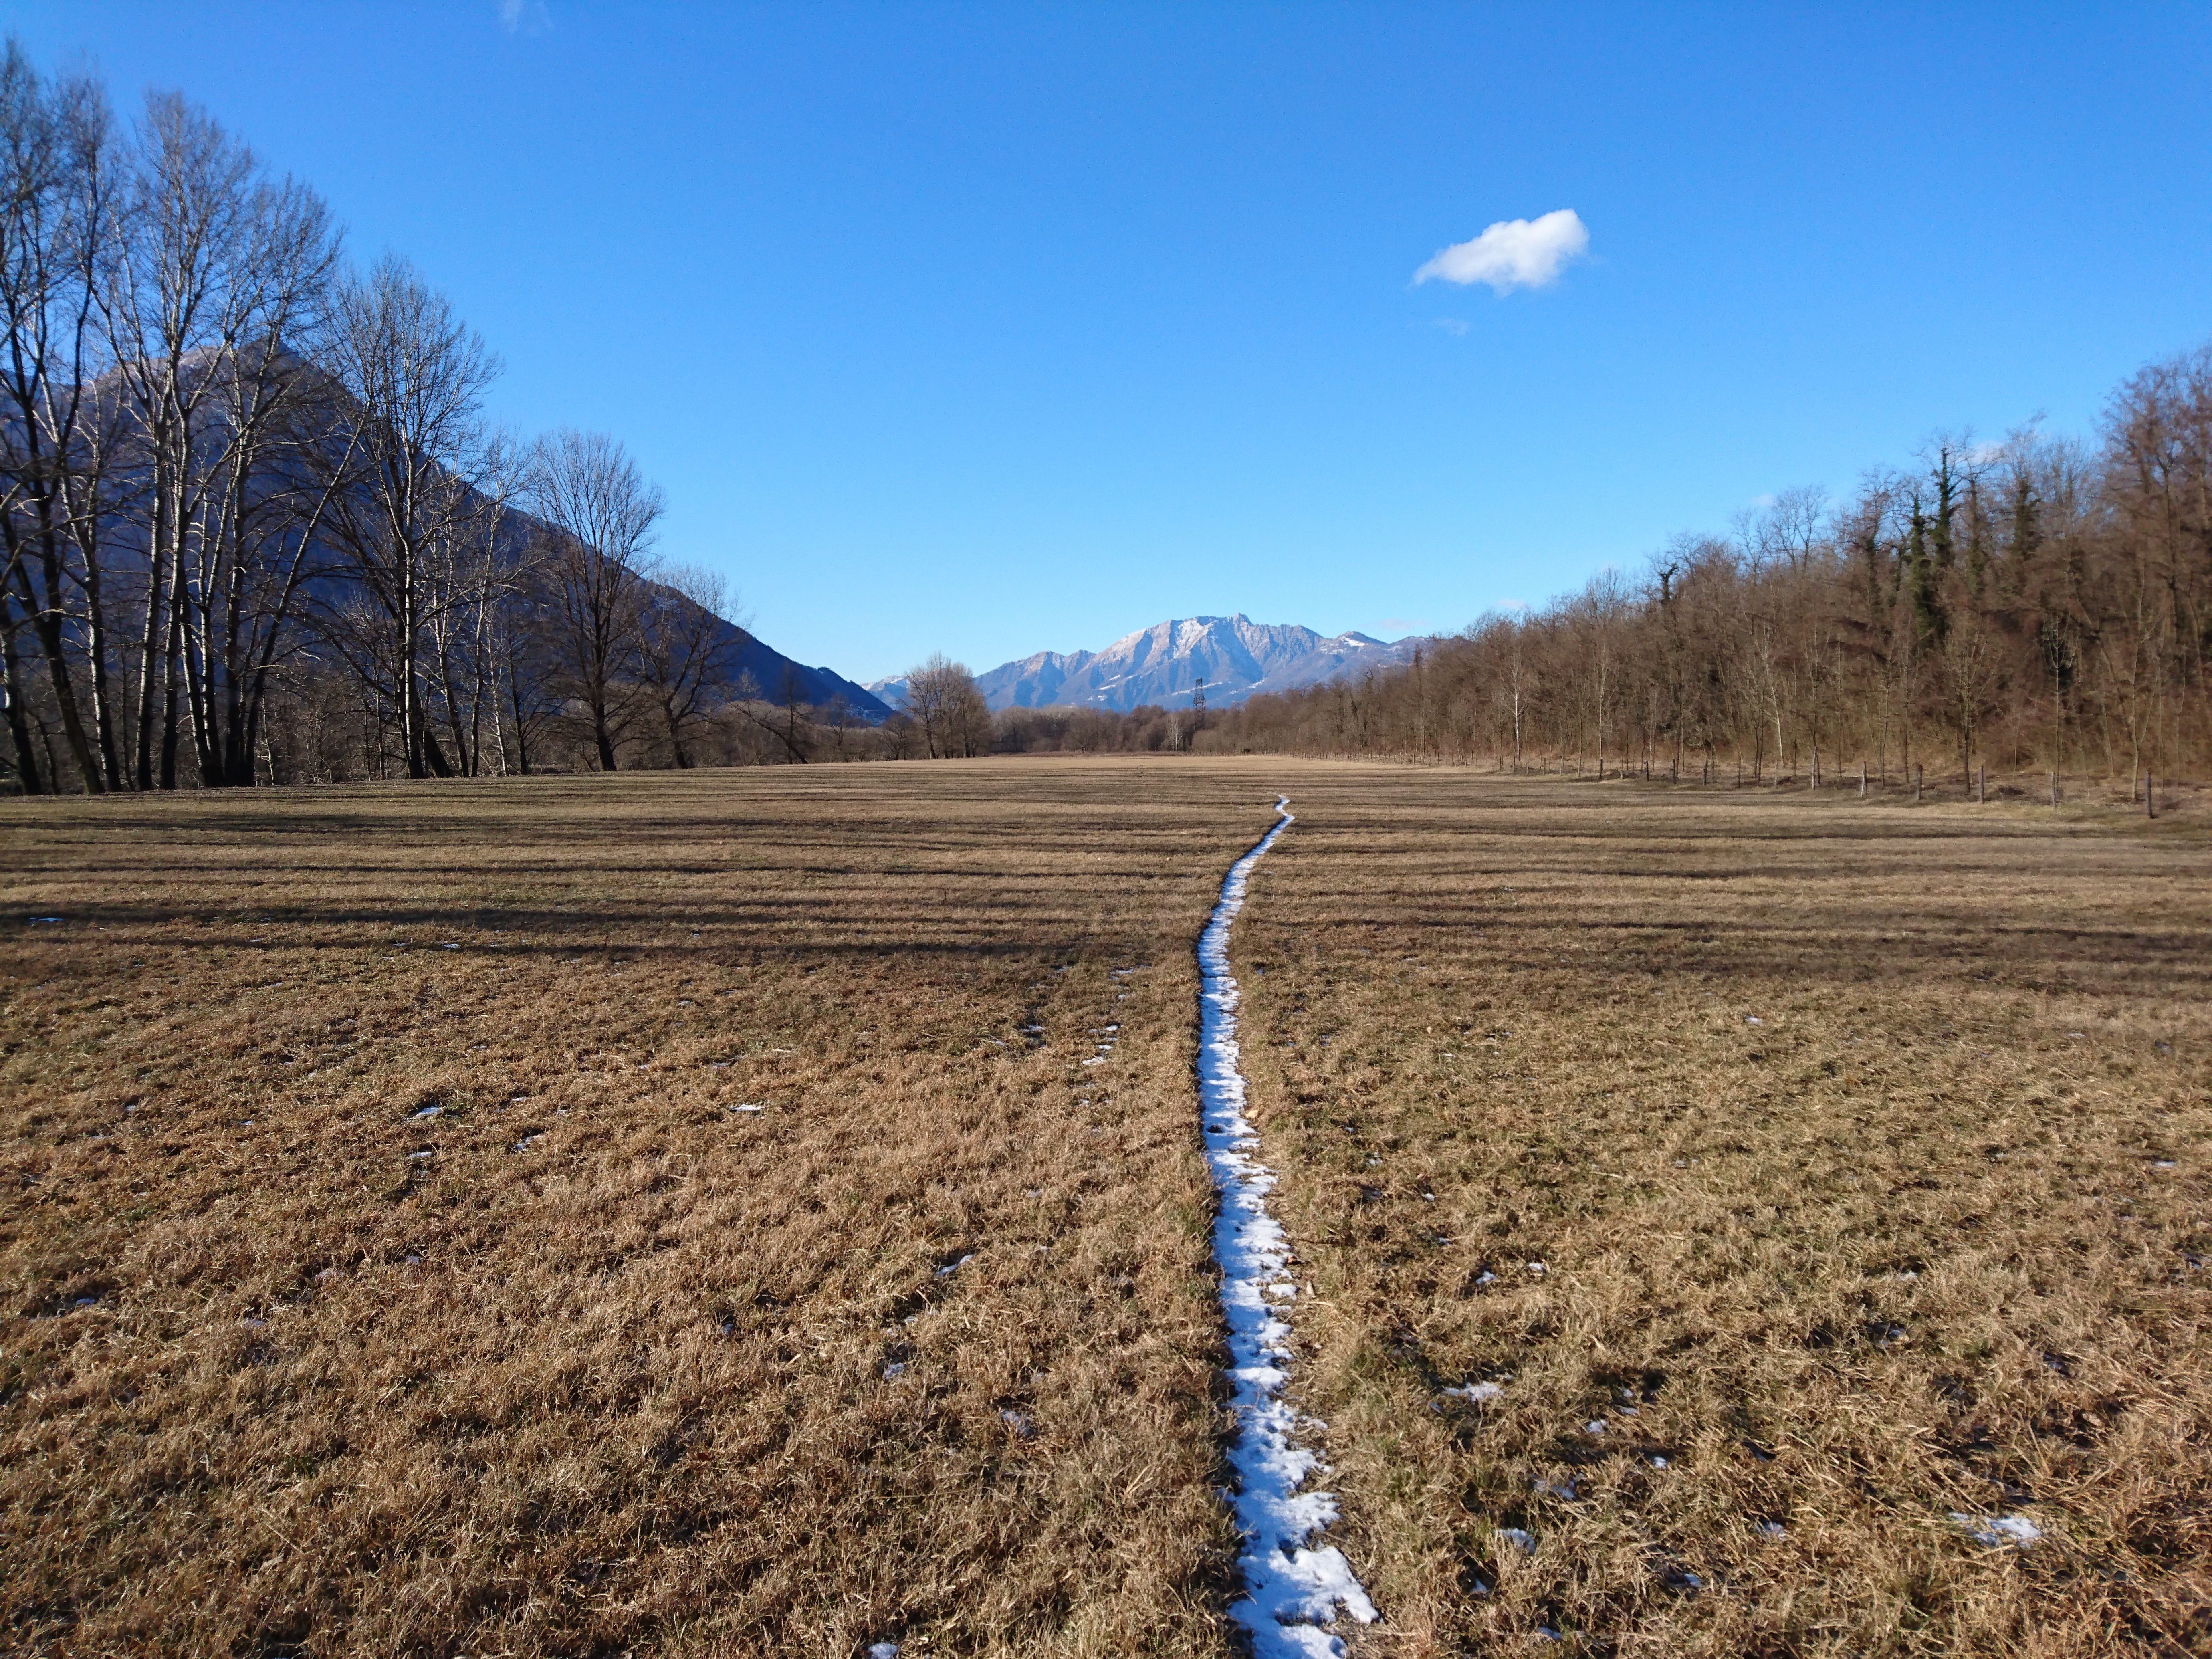
landscape, tree, forest, wilderness, mountain, snow, winter, track, road, trail, field, prairie, hill, valley, dirt road, soil, agriculture, ridge, plain, infrastructure, plateau, habitat, traces, rural area, natural environment, mountainous landforms